Madera Canyon (Arizona)

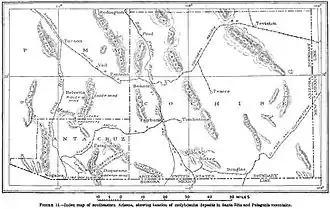
USGS map of southeastern Arizona including Madera Creek, 1910.

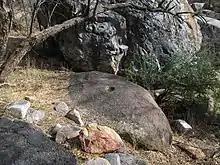
A bedrock mortar along Madera Creek.

The Santa Rita Mountains were filled with prospectors in the early 1900s, with over a dozen mines operating in Madera Canyon alone. One was owned by a colorful character named Ben Daniels, who had once served as a marshal in Dodge City, Tombstone, and other rough Western towns, and had fought in the Spanish–American War with the Rough Riders. Daniels later built a home in Madera Canyon and was elected sheriff of Pima County in 1920. His wife became the Pima County Superintendent of Schools.